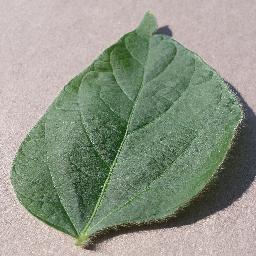
Label: Soybean___healthy